Masonic Temple Building (Lansing, Michigan)

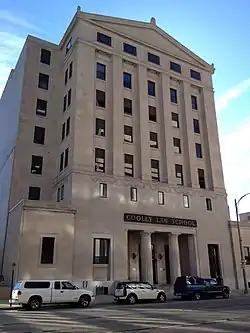

The Masonic Temple Building, located at 217 South Capitol Avenue in Lansing, Michigan, is a former Masonic building constructed in 1924. It was listed on the National Register of Historic Places in 1980.